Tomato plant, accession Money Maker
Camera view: vertical (180 deg); turntable rotation: 240 degrees
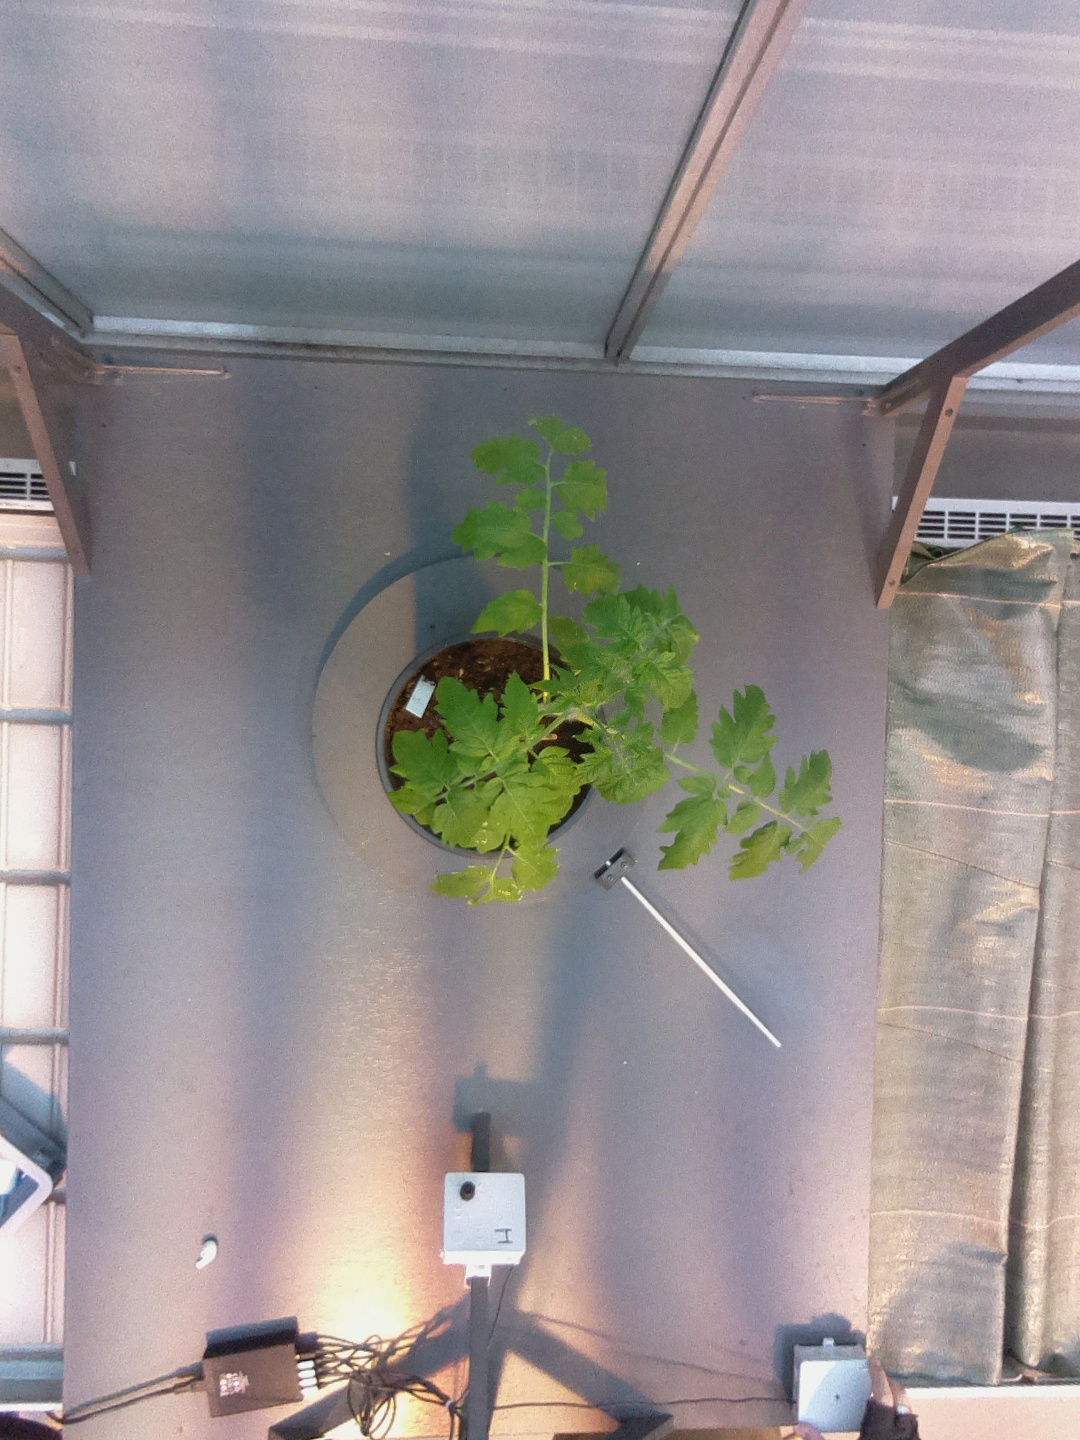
BBCH growth stage 14: 8 of true leaves visible